Otto de Grandson

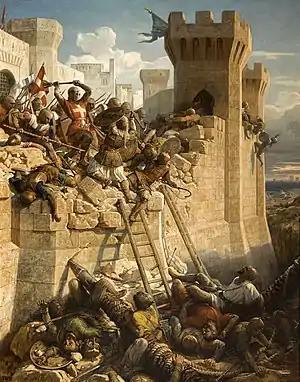
SiegeOfAcre1291

“ On the eastern sector Jean de Grailly was wounded, but Othon de Grandson took control. He commandeered as many Venetian ships as he could find and placed Jean de Grailly and all soldiers he could rescue on board, and himself was the last to join them.”